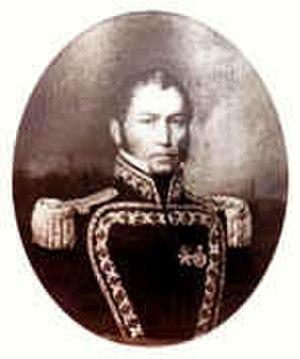
Martin George Guisse, né Guise, le 12 mars 1780 à Elmore Court ou Highnam, dans le Gloucestershire et tué en janvier 1829 à Guayaquil), est un amiral de la Royal Navy britannique qui se mit au service des guerres d'indépendance en Amérique du Sud.